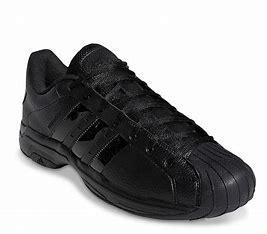
Brand: Adidas
Model: Pro Model